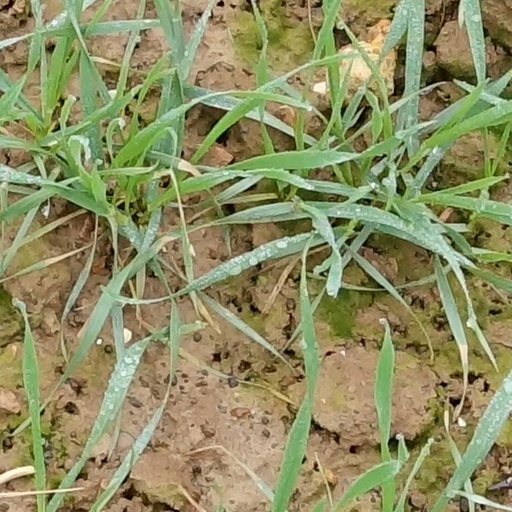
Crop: wheat